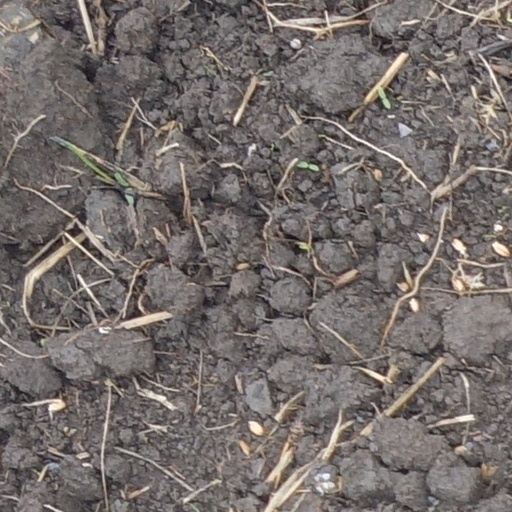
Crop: wheat